Black Hand (1950 film)

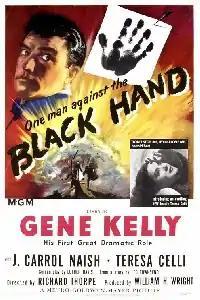
Theatrical release poster

Black Hand is a 1950 American film noir directed by Richard Thorpe and starring Gene Kelly as an Italian immigrant fighting against the Black Hand extortion racket in New York City in the first decade of the 20th century.